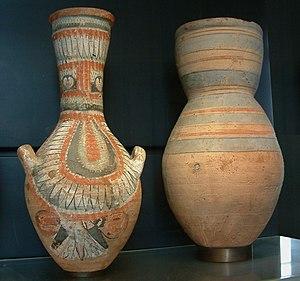
Parmi les métiers dans l'Égypte antique, il nous vient généralement à l'esprit les agriculteurs, à la base de la société, les scribes et les prêtres.
La pharmacopée dans l'Égypte antique était pratiquée par des médecins propharmaciens mettant en œuvre des traitements codifiés et renouvelables indiqués dans les papyrus médicaux, au nombre desquels le papyrus Ebers. Nous trouvons en effet dans ces derniers de véritables réceptaires où sont enregistrés tous les composants utilisés à l’époque. Ils sont accompagnés de leurs indications.